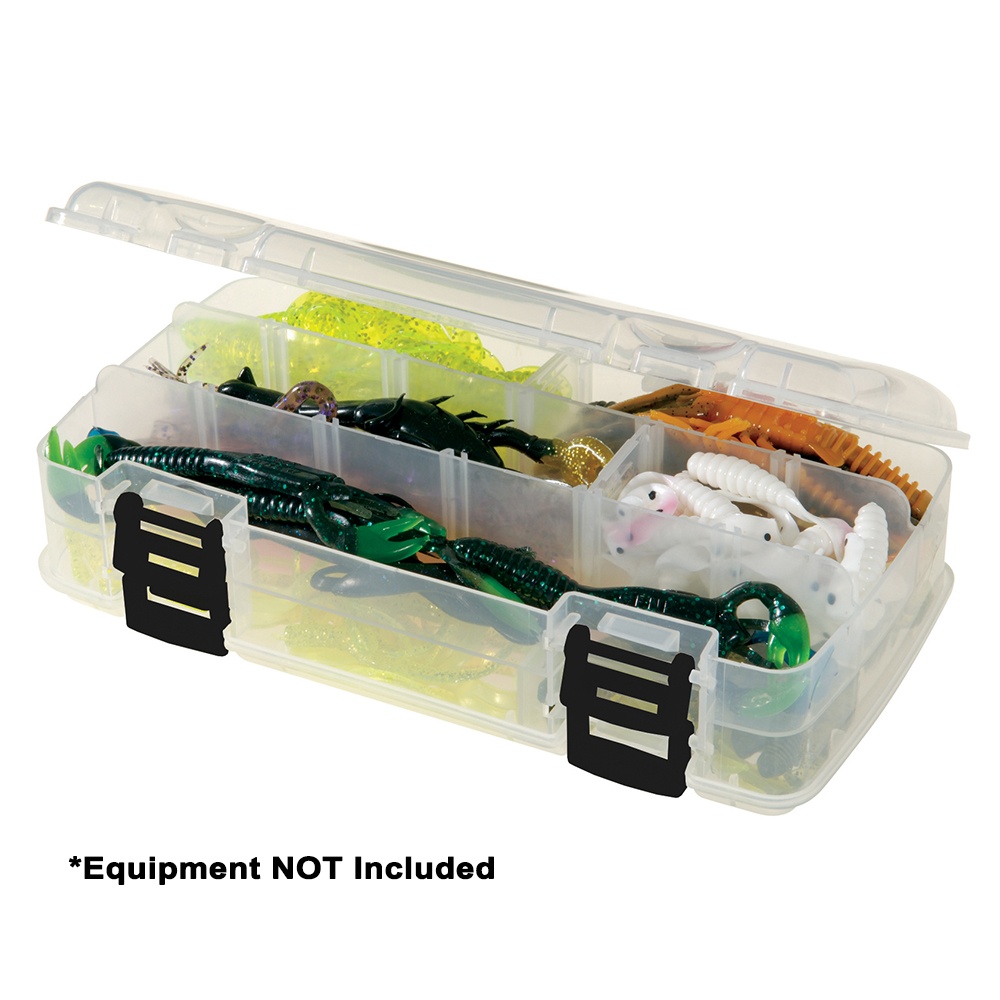
Plano Adjustable Double-Sided Stowaway Large 3500 - Clear [350022]
Adjustable Double-Sided Stowaway® Large 3500 - Clear Features: Creates 9-23 adjustable compartments Double-sided storage Secure latching system Transparent for quick and easy identification of contents Color: Clear L=9.13in. x W=4.88in. x 2.38in. WARNING: This product can expose you to chemicals which are known to the State of California to cause cancer, birth defects or other reproductive harm. For more information go to P65Warnings.ca.gov . Specifications: Color: Clear Height: 3" Length (Inches): 9" Width: 5" Tackle Storage: Tackle Box Box Dimensions: 3"H x 5"W x 10"L WT: 0.5 lbs UPC: 024099350228
Brand: Plano
Category: Sporting Goods > Outdoor Recreation > Fishing > Tackle Bags & Boxes